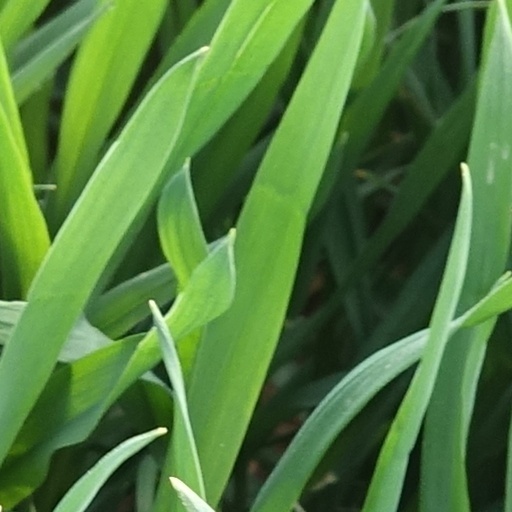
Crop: wheat